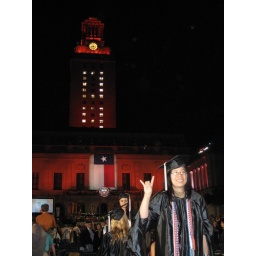
I am hookin' em' in front of the burnt orange lit tower after the 2009 Universitywide commencment.